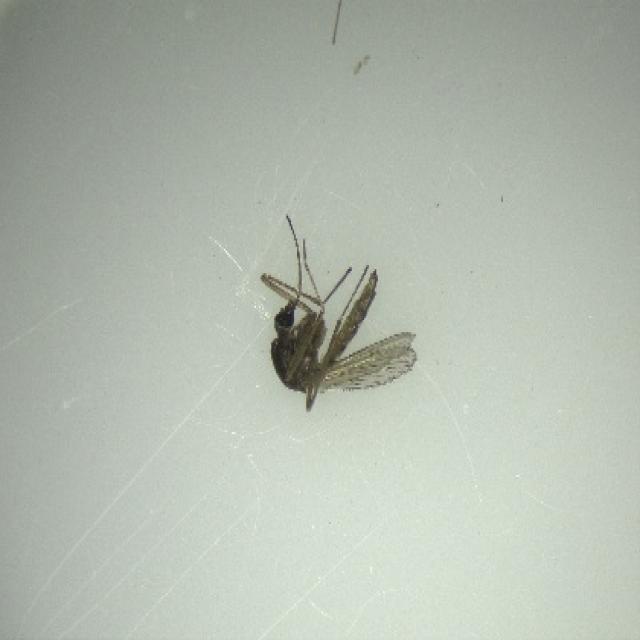
Species: aedes_vexans